AD 73

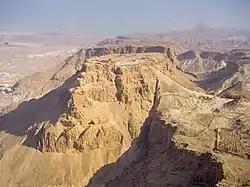
Fortress Masada

AD 73 (LXXIII) was a common year starting on Friday of the Julian calendar. At the time, it was known as the Year of the Consulship of Domitian and Messalinus (or, less frequently, year 826 "Ab urbe condita"). The denomination AD 73 for this year has been used since the early medieval period, when the Anno Domini calendar era became the prevalent method in Europe for naming years.